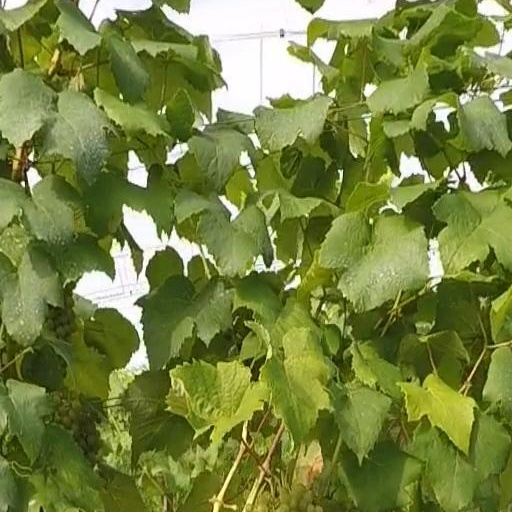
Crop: grape